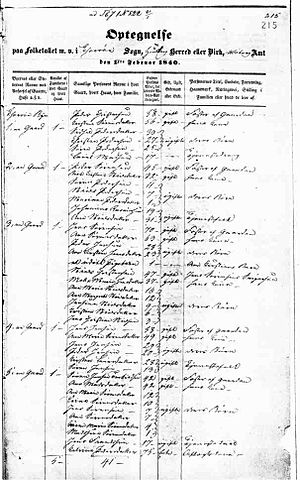
Folketælling / Folketællinger i Danmark / Gennemførelsen
Fortrykt og udfyldt folketællingsskema fra 1840
Fortrykt og udfyldt skema fra folketællingen i 1840: ""Optegnelse paa Folketallet m.v. i Thorsøe Sogn, Houlberg Herred eller Birk, Wiborg Amt den 1ste Februar 1840"""
En folketælling er en officiel optælling og/eller registrering af alle, som bor eller opholder sig på et bestemt område. Det kan være et land, et amt, en by eller et sogn. Optællingen foretages som regel på en bestemt dato og giver dermed et øjebliksbillede af befolkningens sammensætning. I dag kan mange folketællinger ses på Arkivalieronline.dk